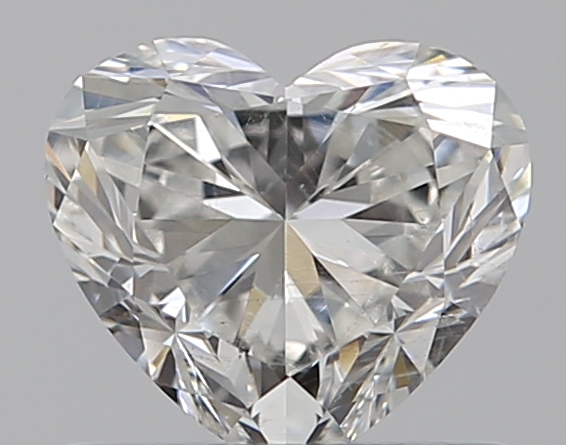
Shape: heart
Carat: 0.7
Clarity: SI2
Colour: G
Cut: EX
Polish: EX
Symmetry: VG
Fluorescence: N
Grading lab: GIA
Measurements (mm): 5.26 x 5.92 x 3.59